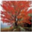
Label: maple_tree